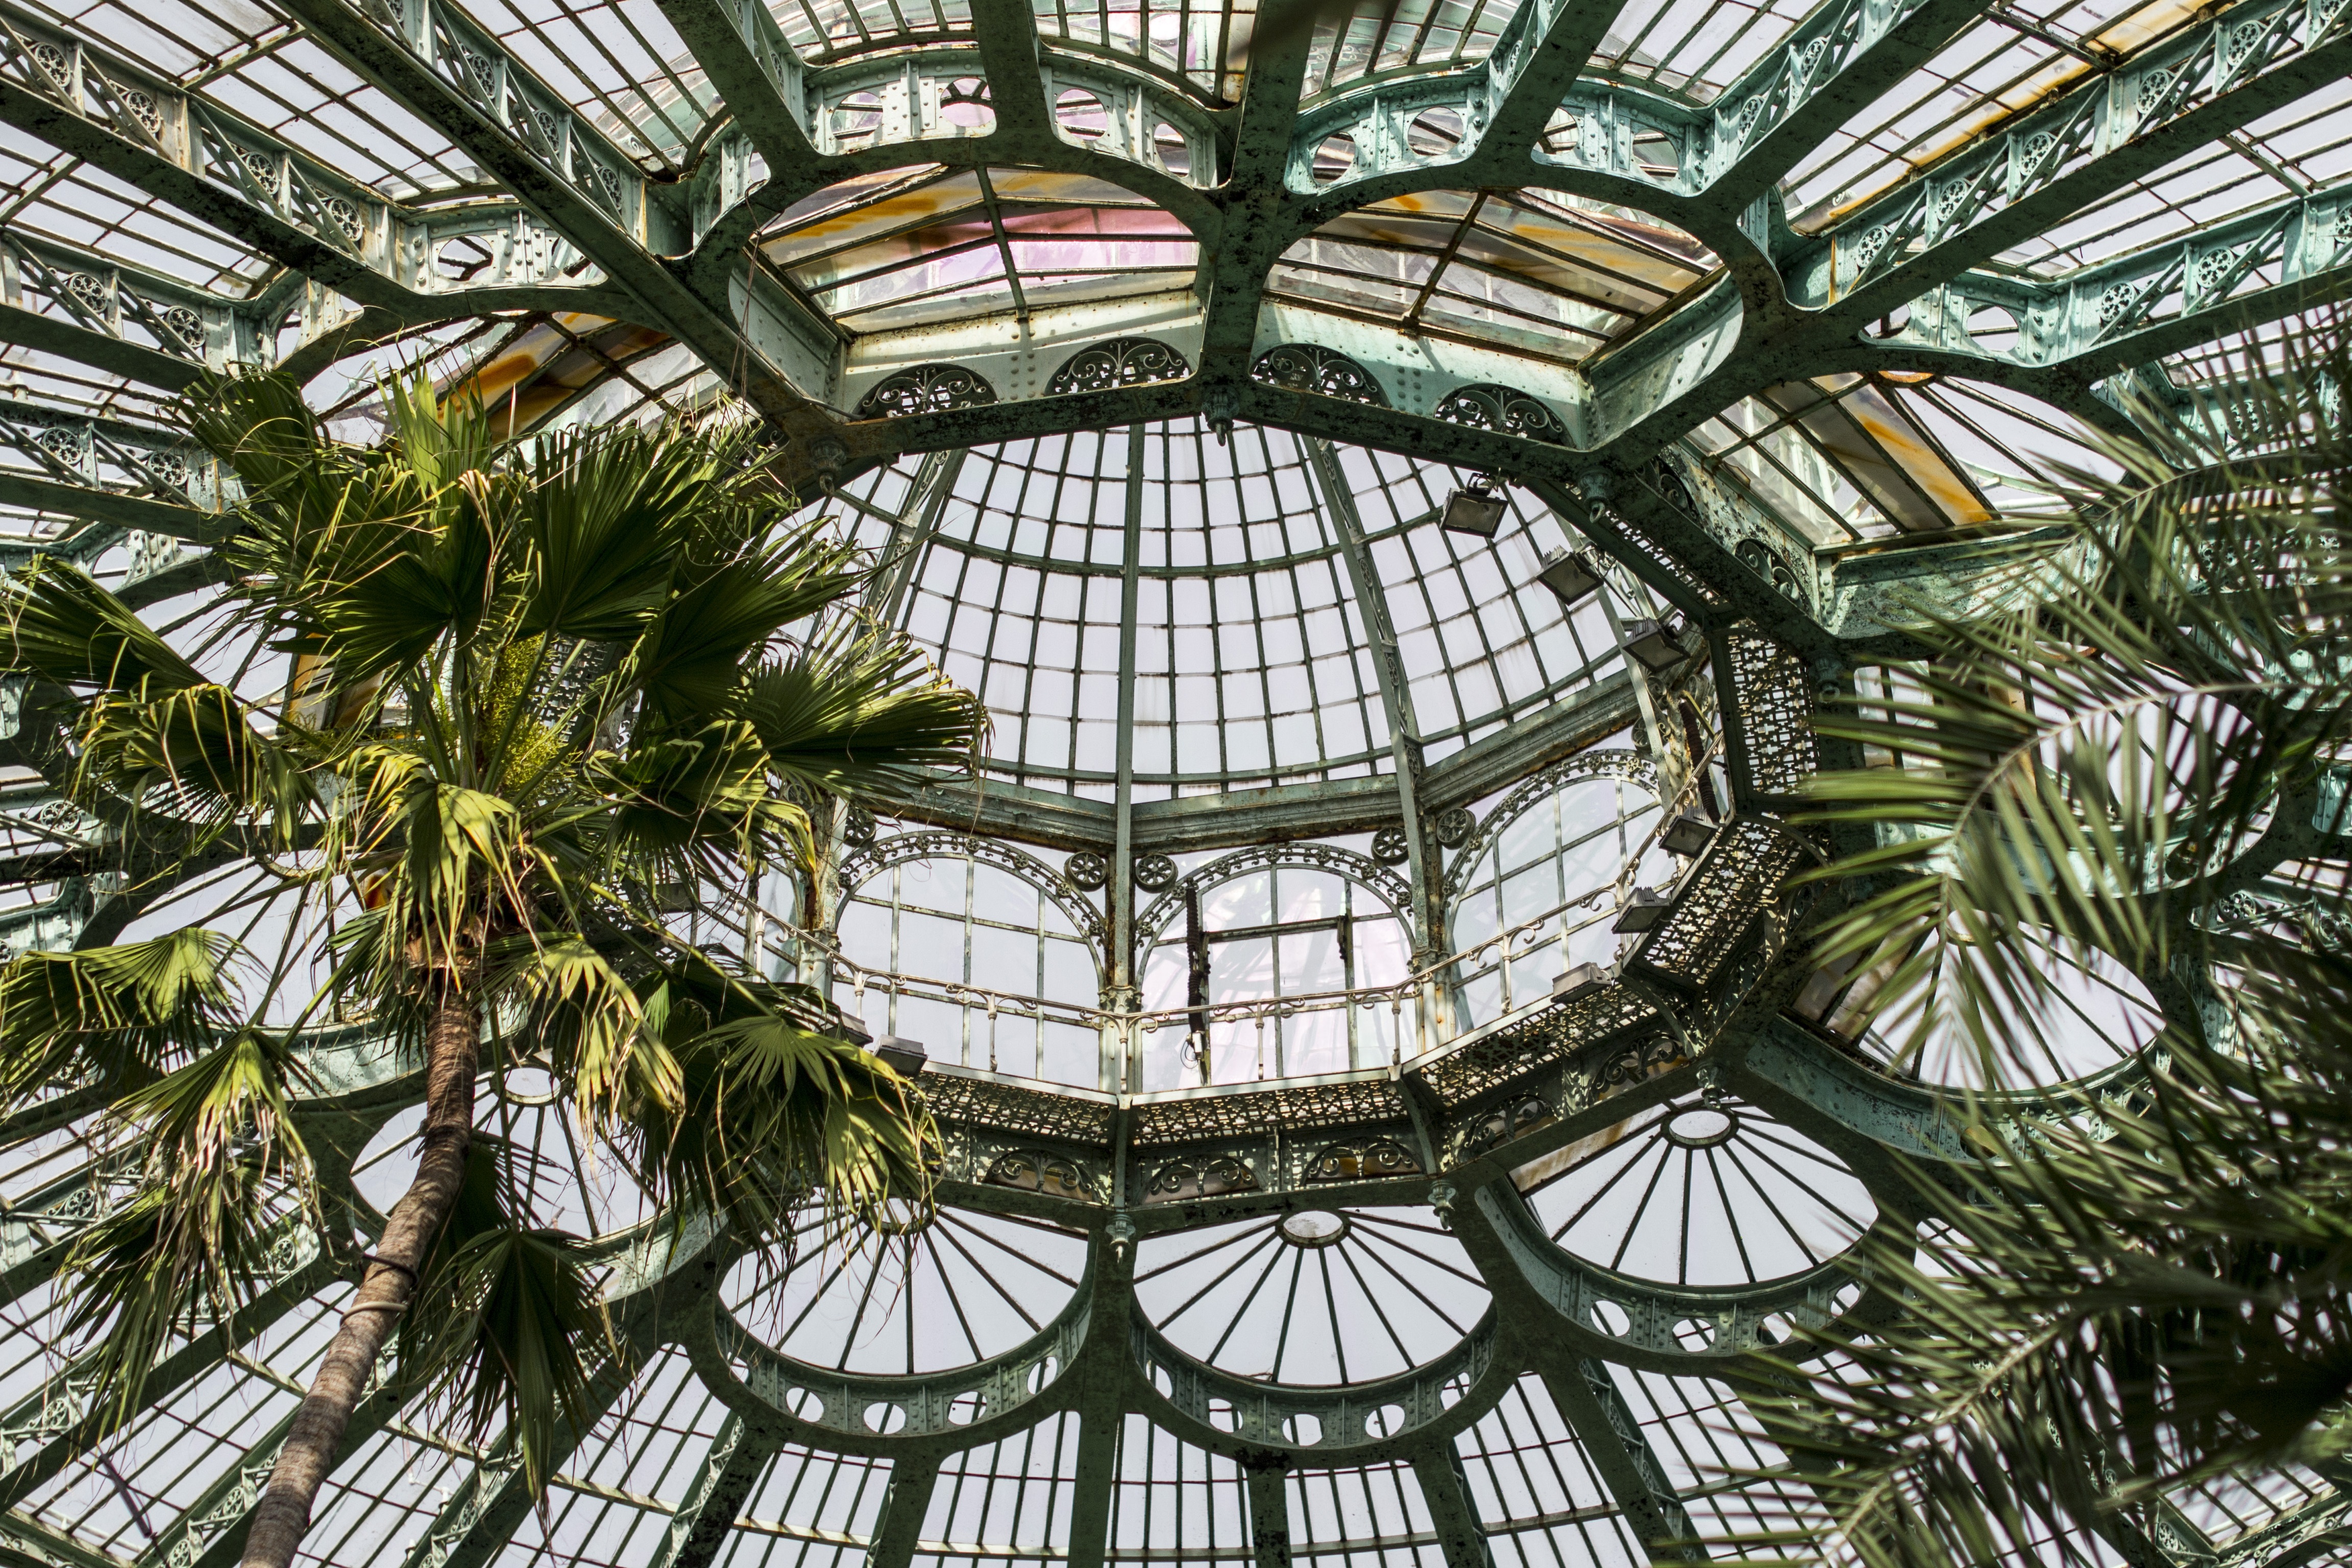
tree, architecture, window, glass, canopy, palm, facade, botany, garden, greenhouse, material, stained glass, art, symmetry, dome, daylighting, outdoor structure